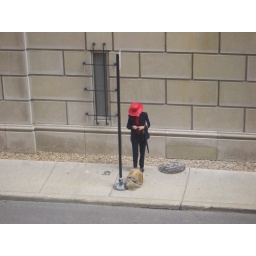
lady in red hat